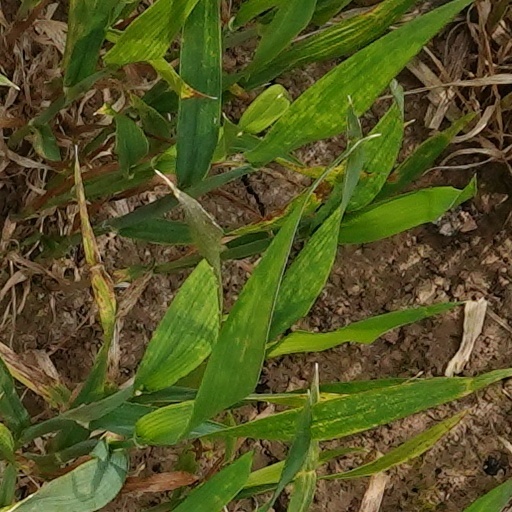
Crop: wheat